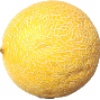
Label: Cantaloupe 1